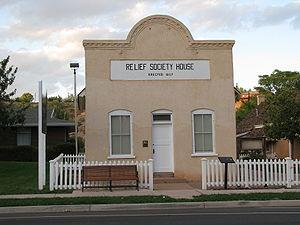
La Société de secours est une organisation philanthropique et éducative, une organisation officielle de l’Église de Jésus-Christ des saints des derniers jours fondée en 1842 à Nauvoo, Illinois, États-Unis.
L'Église de Jésus-Christ des saints des derniers jours est une Église chrétienne restaurationniste née dans l'État de New York, aux États-Unis, en 1830. Elle se considère comme une religion révélée. Son siège mondial se trouve à Salt Lake City dans l'Utah. Aux États-Unis, avec 6,16 millions de membres, elle est la quatrième confession chrétienne au sens large du terme. À l'échelle mondiale, elle revendique plus de 16 millions de membres.